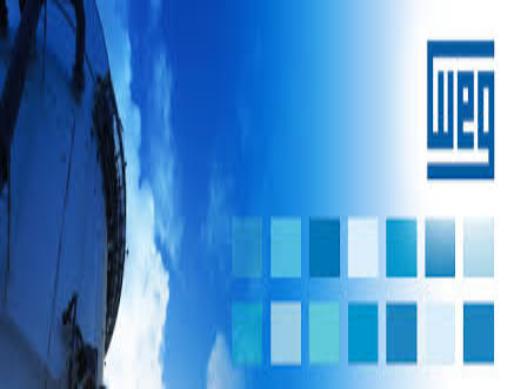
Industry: Others